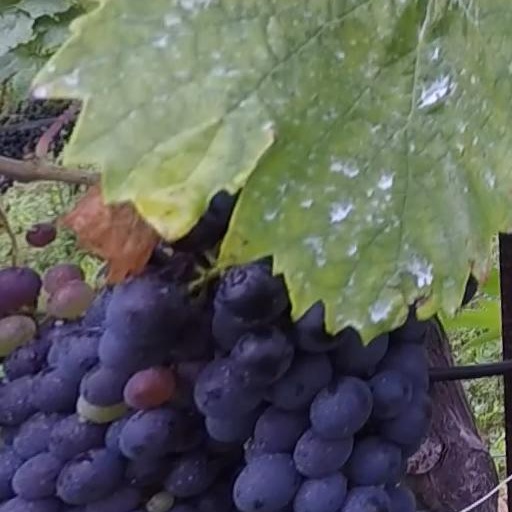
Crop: grape